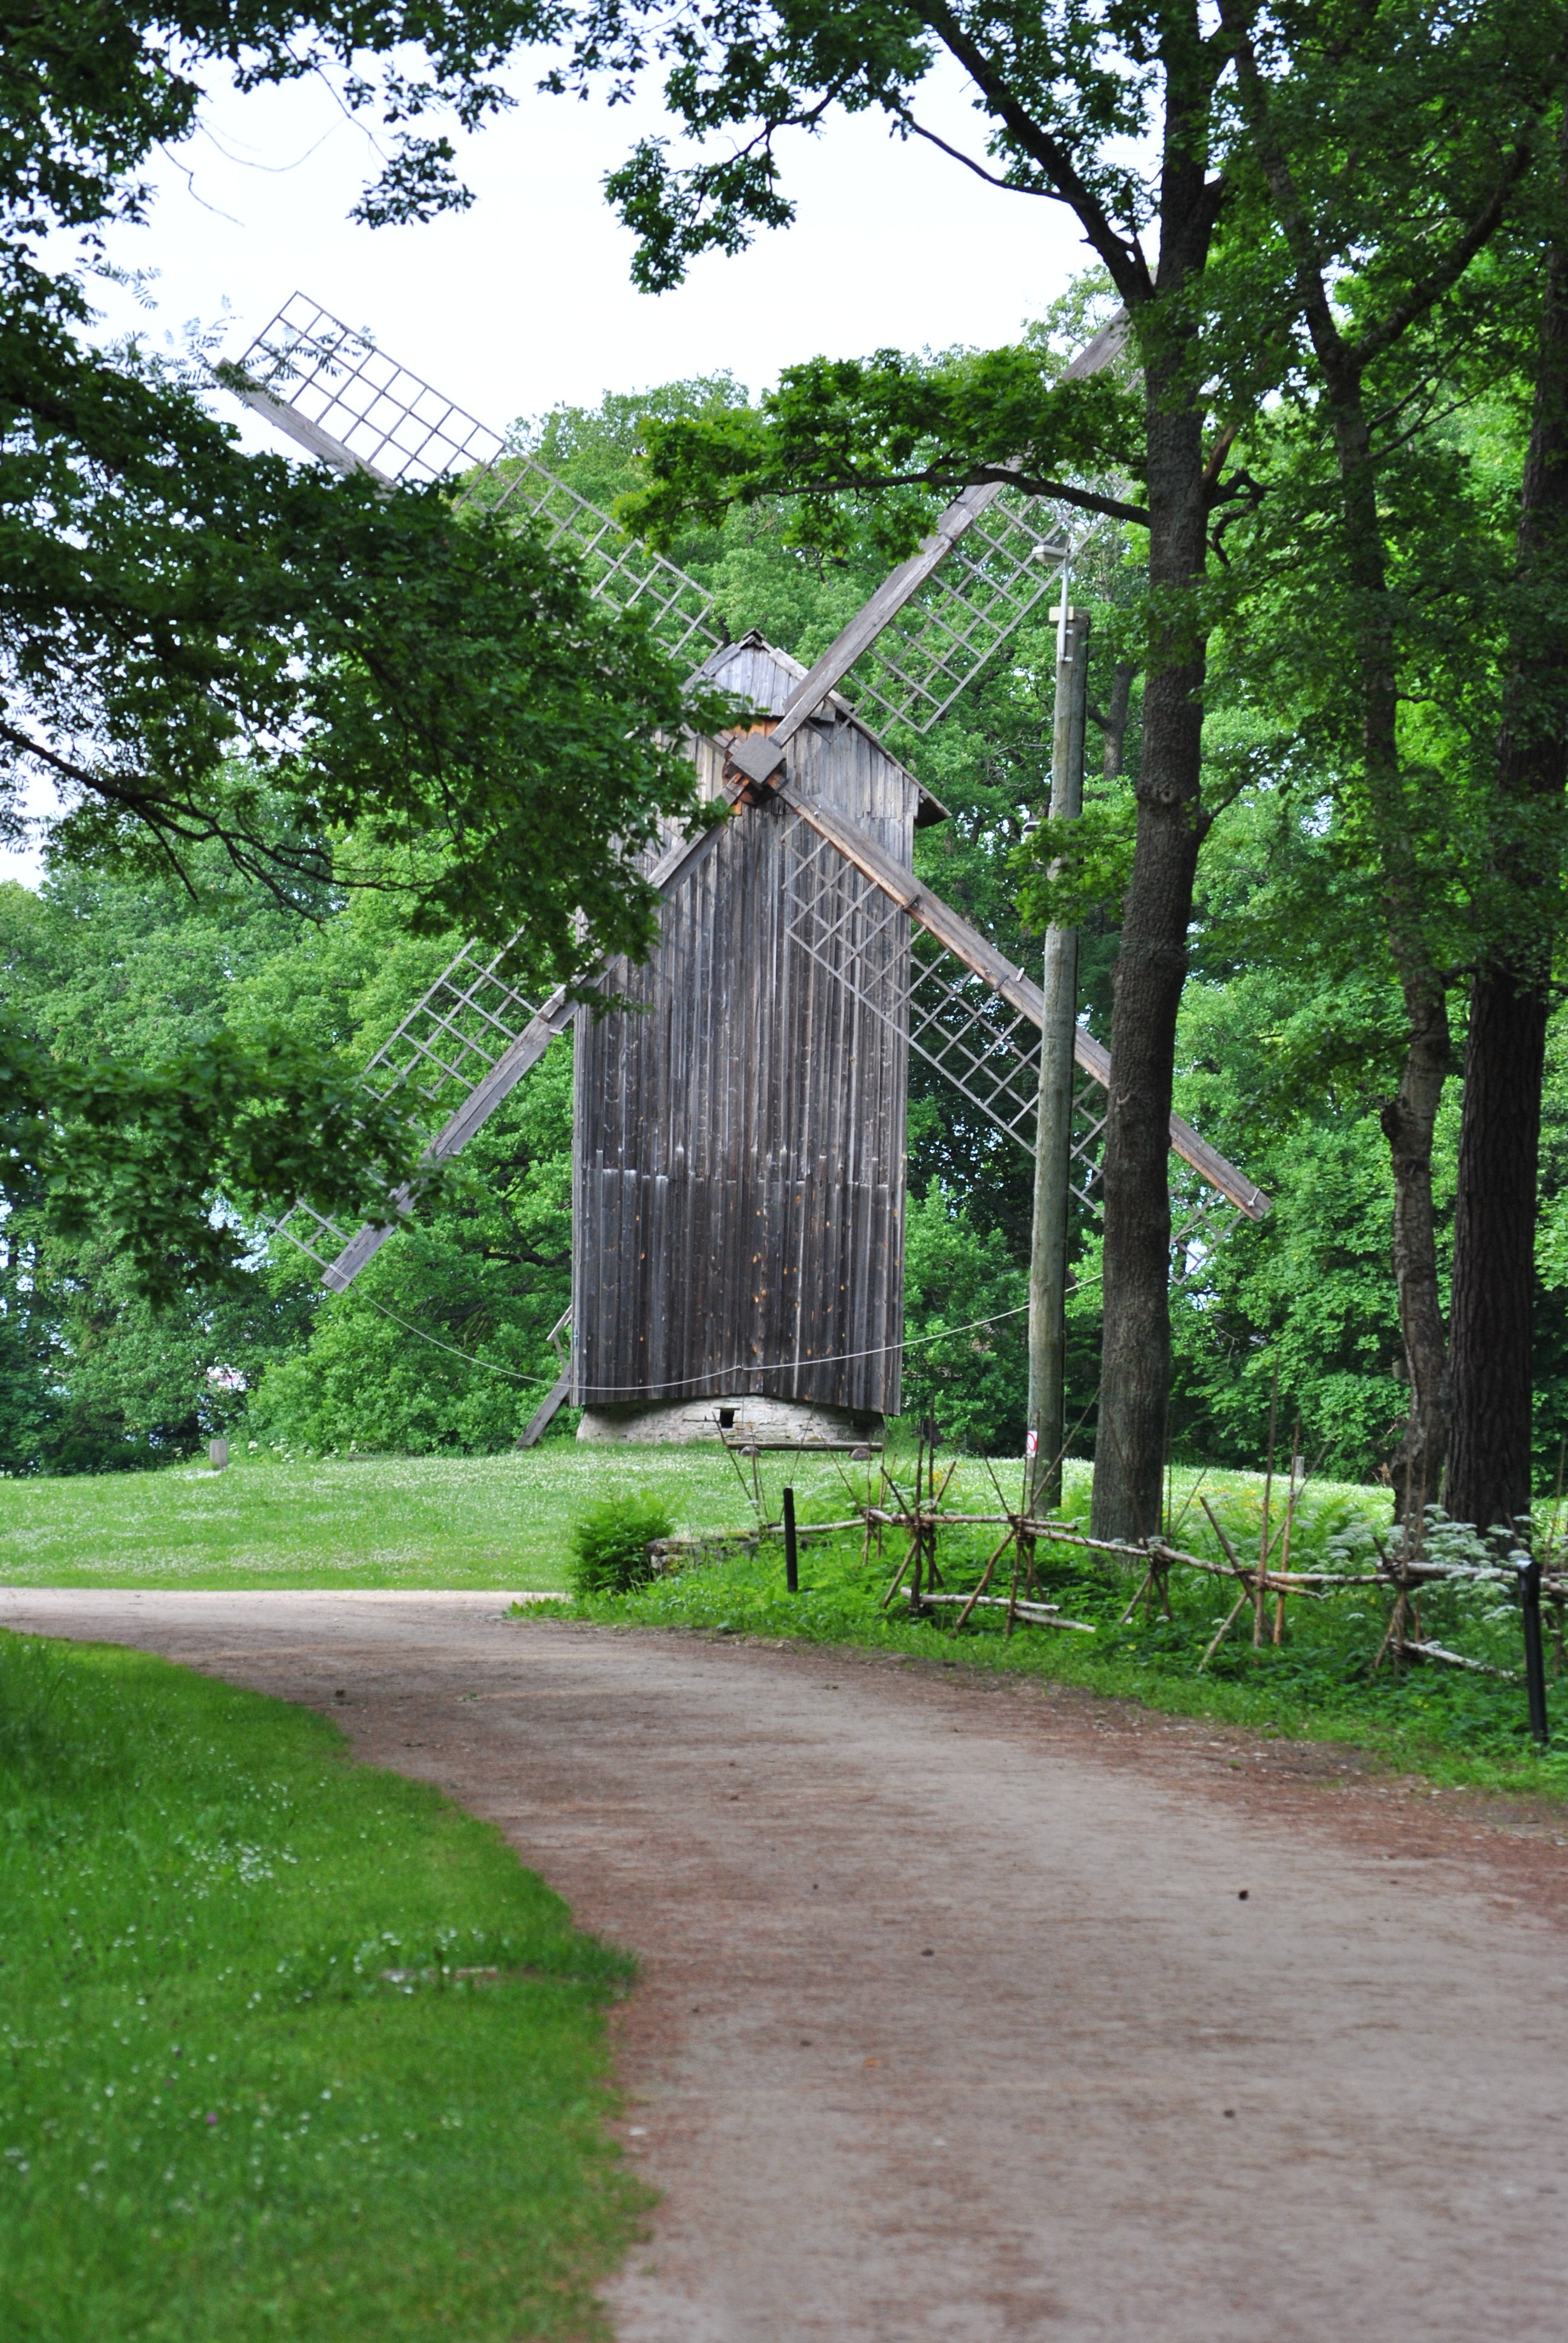
tree, windmill, park, botany, chapel, garden, memorial, mill, estate, rural area, old windmill, outdoor structure